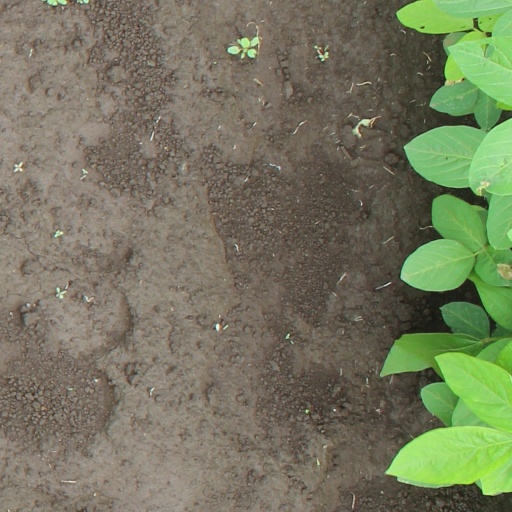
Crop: soybean